Prempeh I International Airport

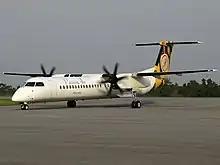
Passion Air Bombardier Dash8-Q400 registered 9G-MRH at Kumasi Airport in Kumasi, Ghana

Plans to start working on the phase 2 which is to cost around €65 million had been decided by November 2016, the project covered mainly the construction of a new two-storey ultra-modern terminal of 7,000 square metres of space based on a 400-passenger per hour and an annual passenger traffic forecast of 1,500,000, parking areas and a ring road around the airport. The building is to also include spaces like VVIP and VIP lounges, restaurants, commercial areas, three boarding gates, a central screening system for passengers, an IATA standard baggage handling system and also offices for the airline companies.